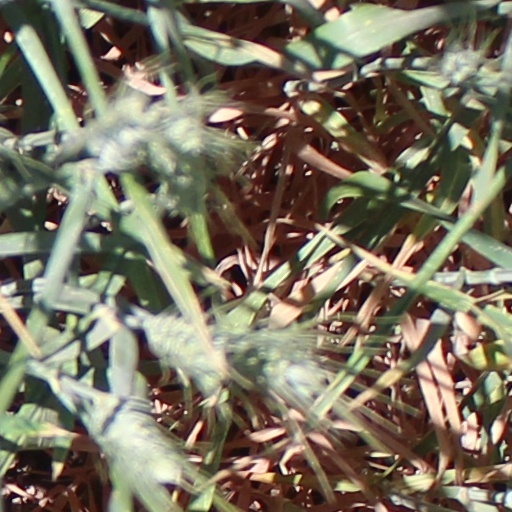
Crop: wheat